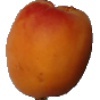
Label: apricot